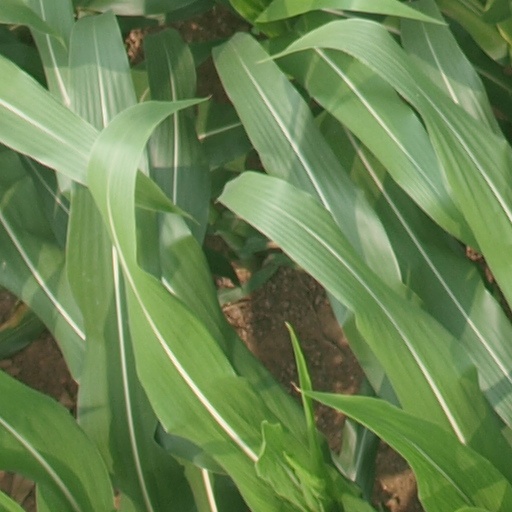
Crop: maize; corn